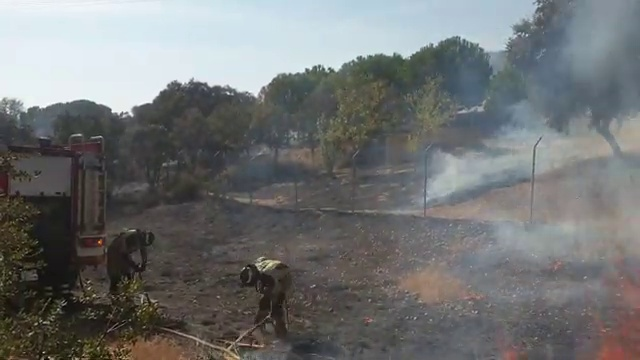
Fire: no
Smoke: yes